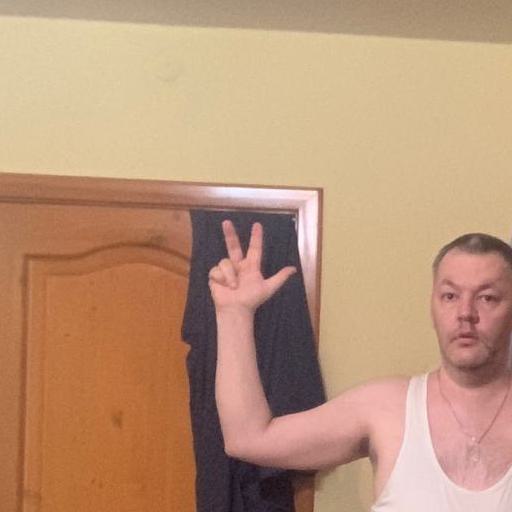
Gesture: three2